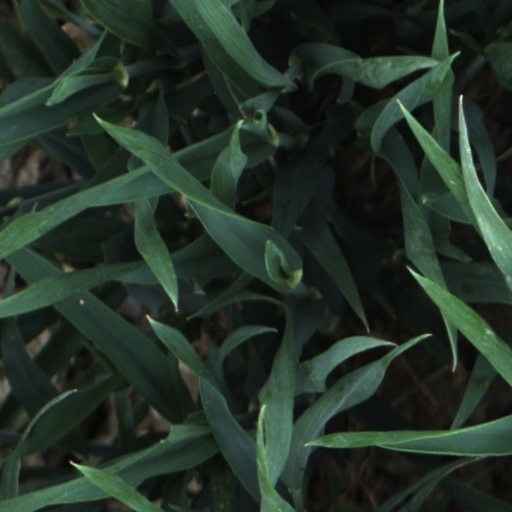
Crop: wheat